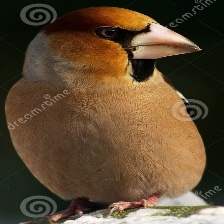
Species: HAWFINCH
Scientific name: COCCOTHRAUSTES COCCOTHRAUSTES